The Washington Informer

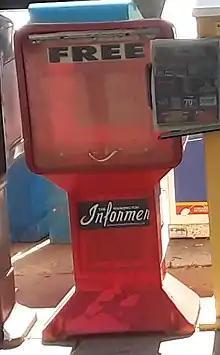
"The Washington Informer" dispenser at Huntington metro station

The Washington Informer is a weekly newspaper published in Washington, D.C. "The Informer" is female-owned and is targeted at the African-American population of the D.C. metropolitan area. The publisher is Denise Rolark Barnes, whose father, Calvin W. Rolark (1927–1994), founded the paper in 1964.